Daisy Makeig-Jones

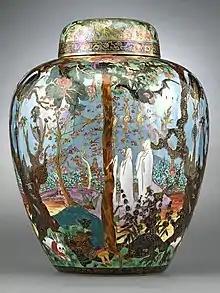
Wedgwood Fairyland Lustre Ghostly Wood Covered Malfrey Pot.

Dawes notes that the rise of Makeig-Jones within Wedgwood was unusual not only because she was a woman, but also because she rose from within the company's ranks, an exception to the well-known designers that Wedgwood normally brought in from outside. The Fairyland Lustre line proved immensely popular across the Atlantic during the Roaring 20s, providing Wedgwood a popular and pricey product with which to penetrate the lucrative American market. But soon Makeig-Jones' Art Nouveau fairies faded from fashion. Dawes says it was no surprise that the line was discontinued in 1929.